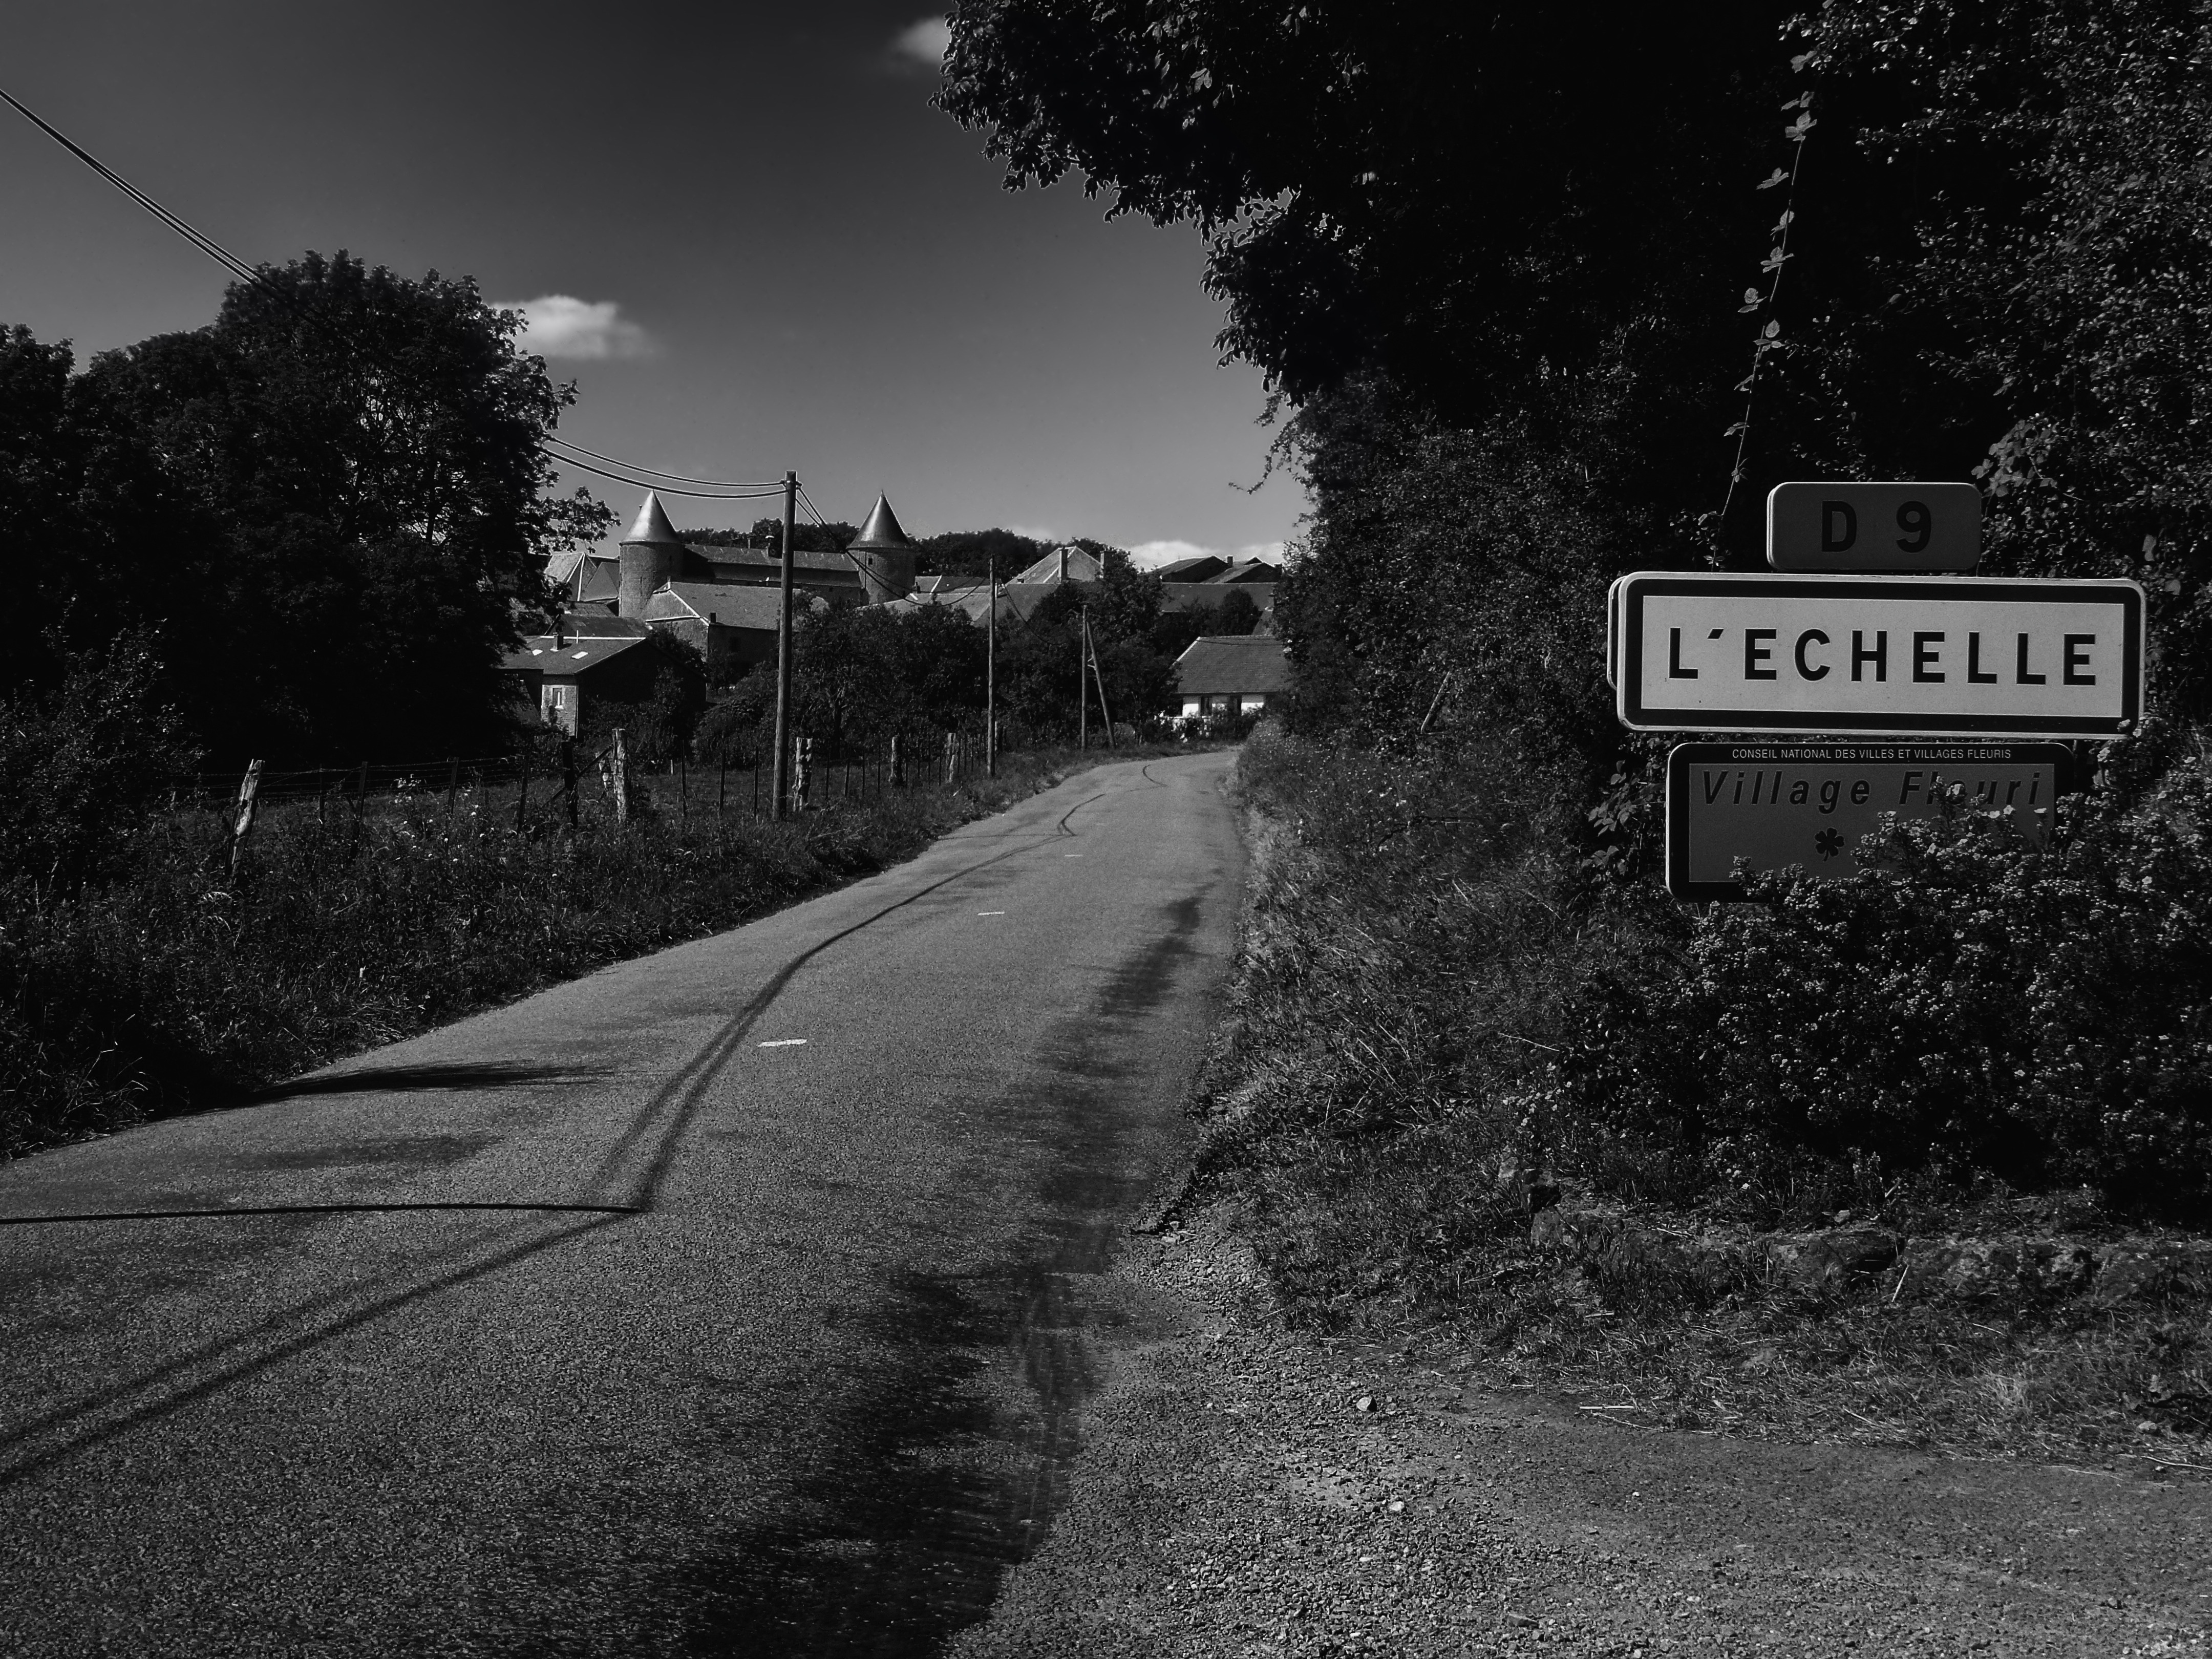
tree, nature, black and white, road, white, street, night, photography, countryside, morning, town, city, asphalt, france, sign, darkness, black, monochrome, lane, trees, outside, buildings, infrastructure, ardennes, rural area, monochrome photography, atmospheric phenomenon